Wyatt Earp

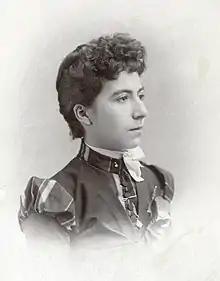
A possible image of Josephine Sarah Marcus, who left a relationship with Johnny Behan and took up with Wyatt Earp

Dodge City had been a frontier cowtown for several years, but by 1879 it had begun to settle down. Virgil Earp was the town constable in Prescott, Arizona Territory, and he wrote to Wyatt about the opportunities in the silver-mining boomtown of Tombstone. He later wrote, "In 1879 Dodge was beginning to lose much of the snap which had given it a charm to men of reckless blood, and I decided to move to Tombstone, which was just building up a reputation."